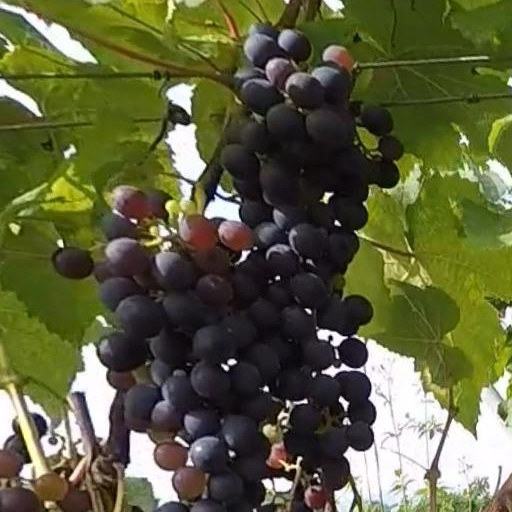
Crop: grape